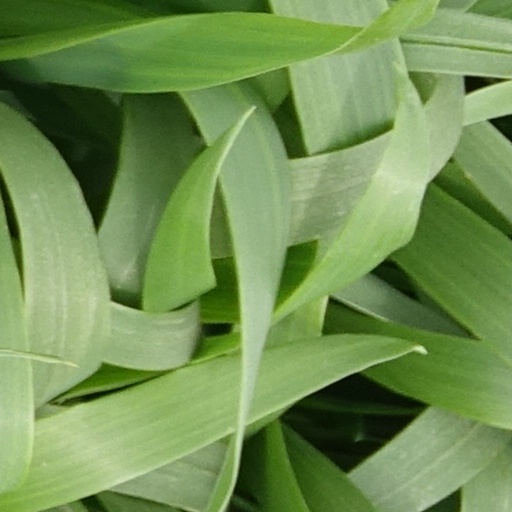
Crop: wheat